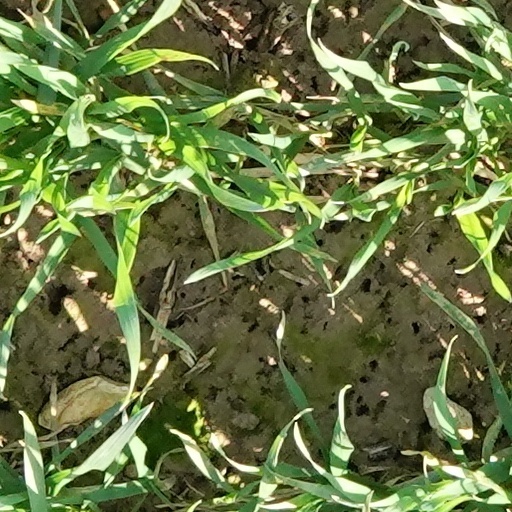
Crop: wheat